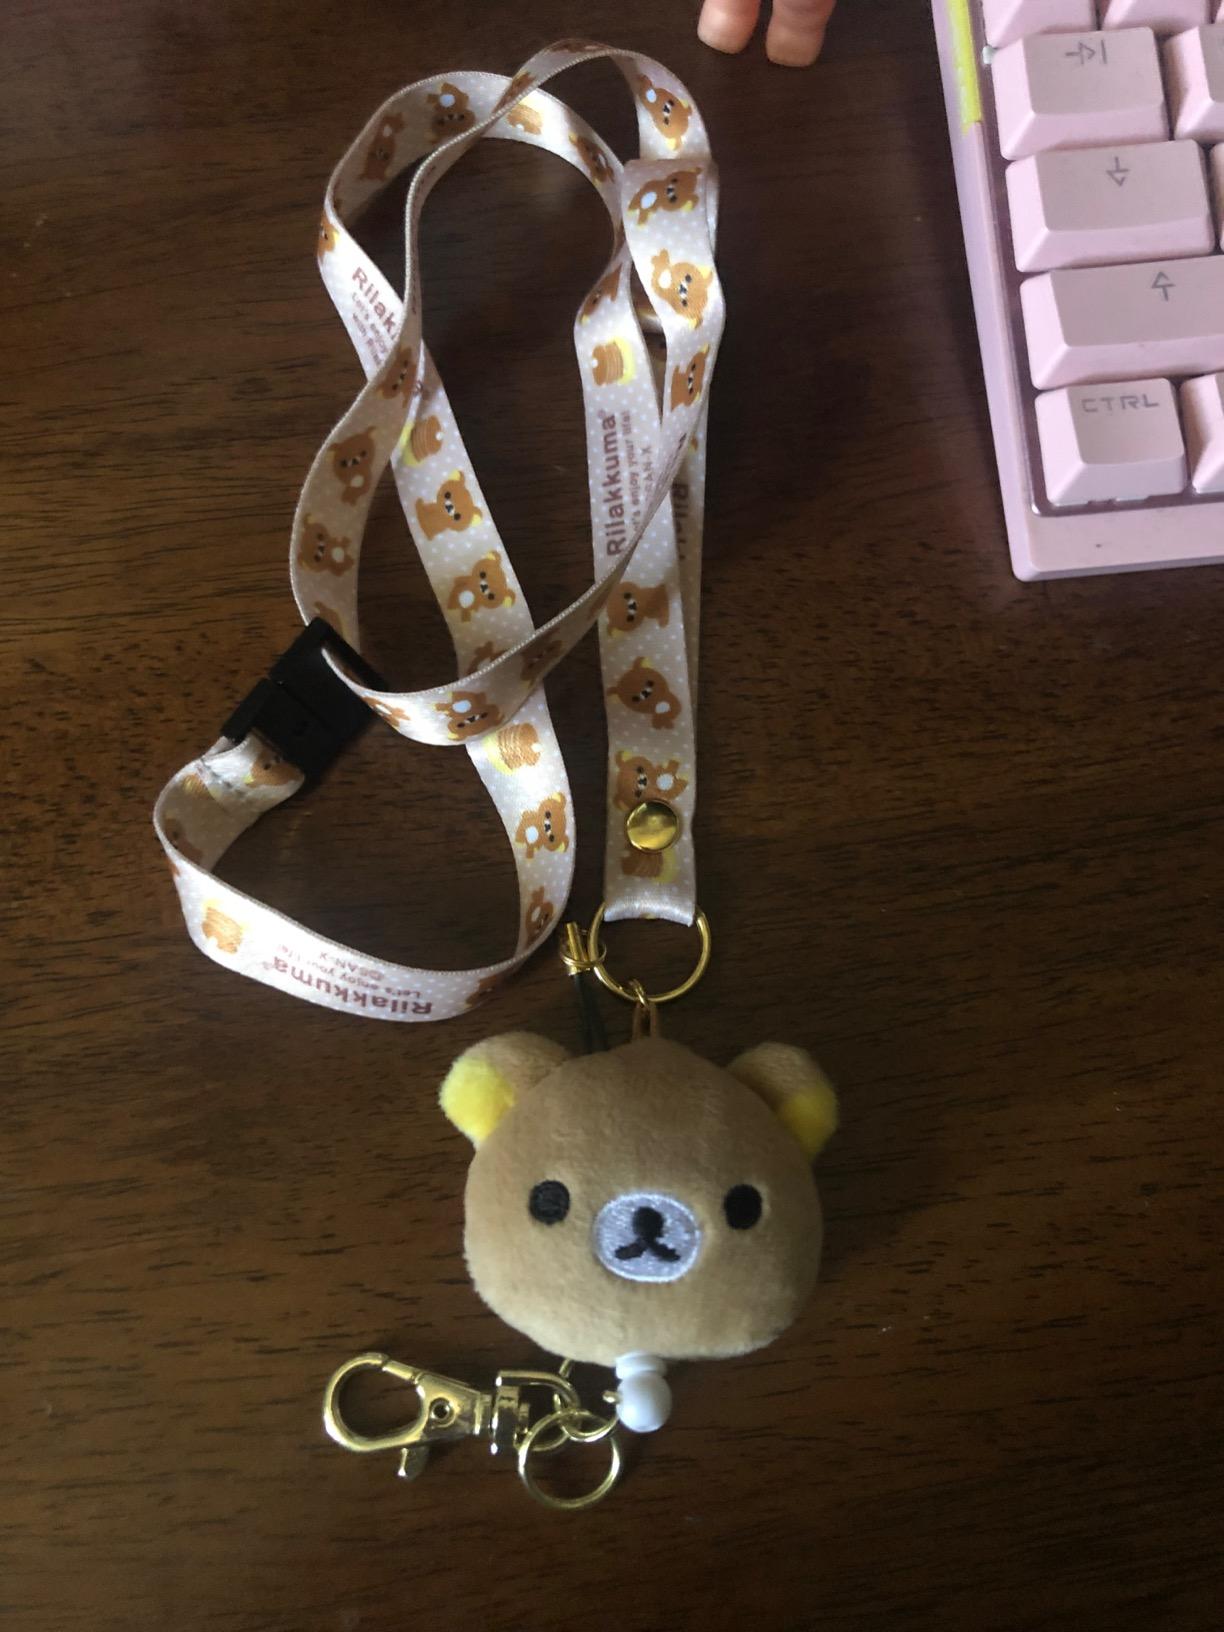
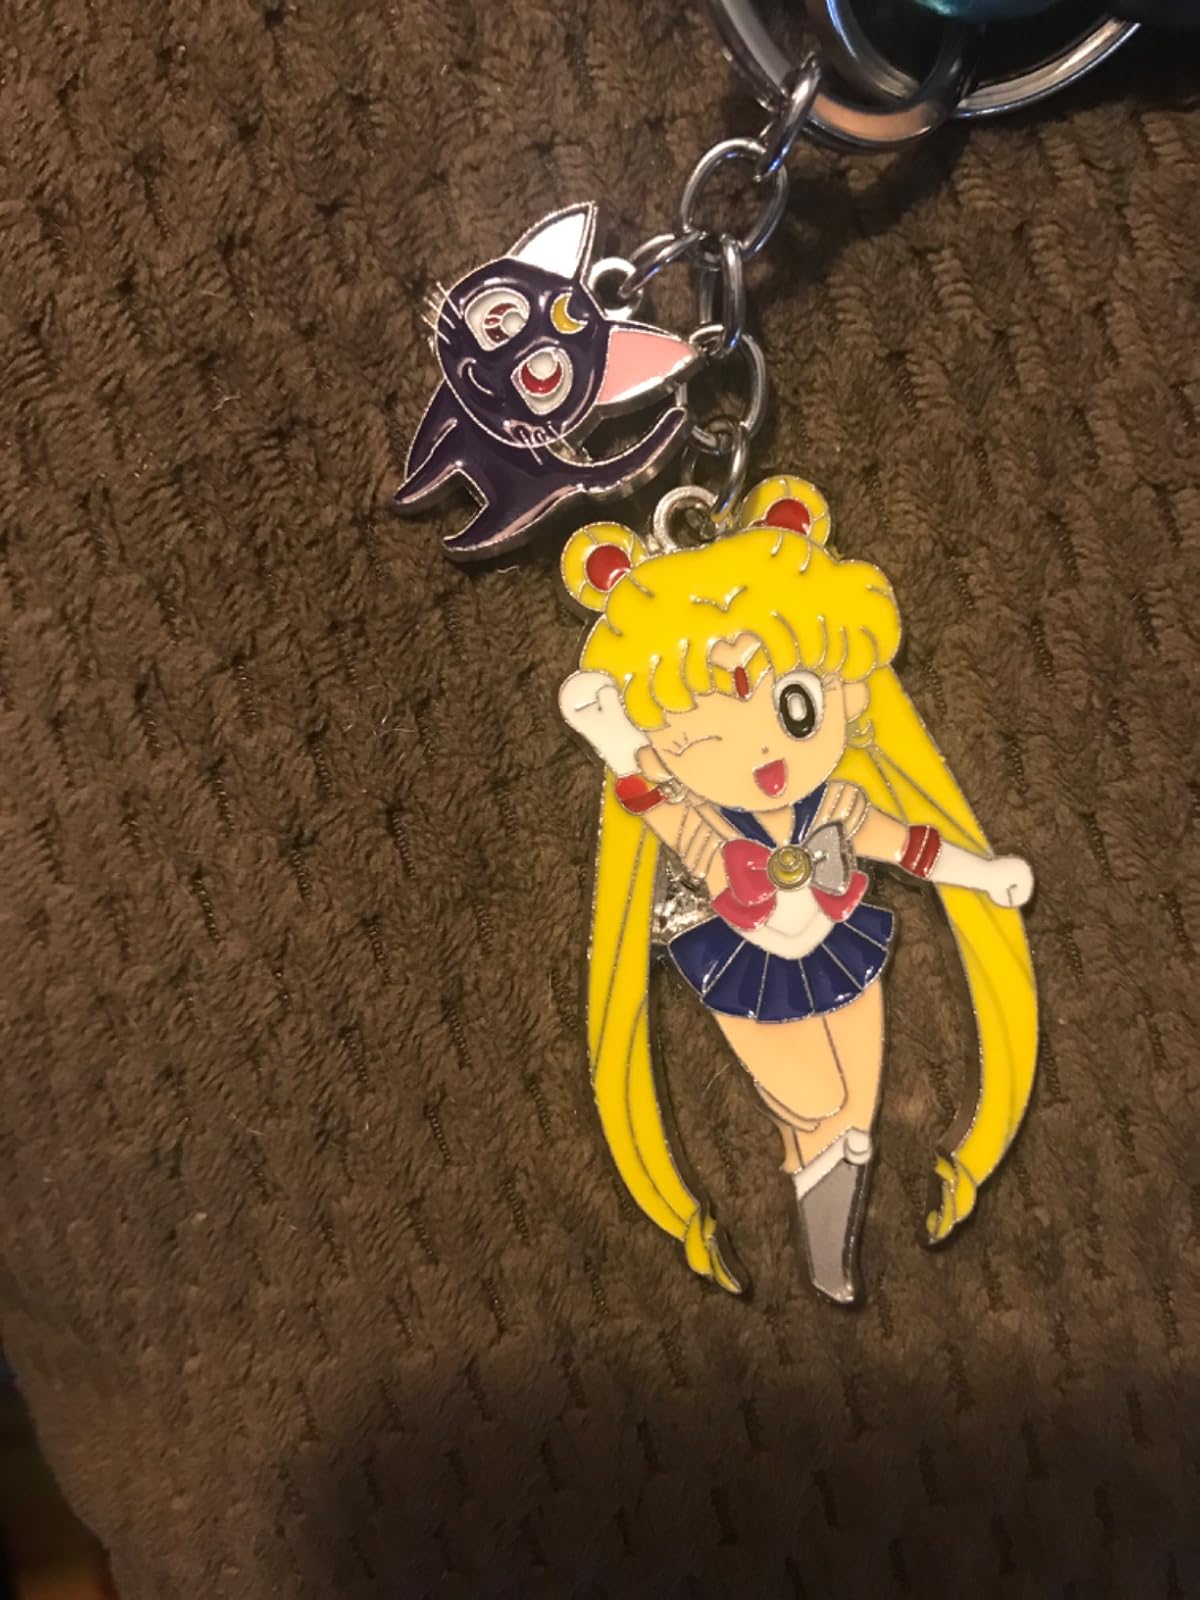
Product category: accessories_keychain
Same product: no